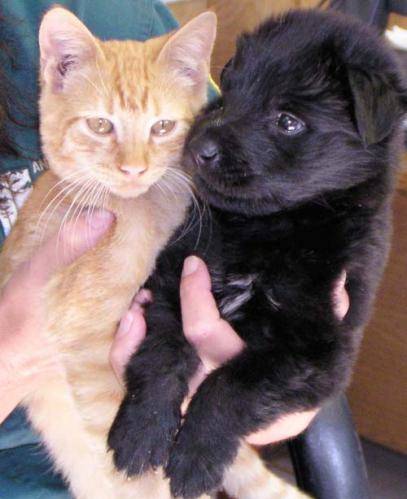
Label: cat